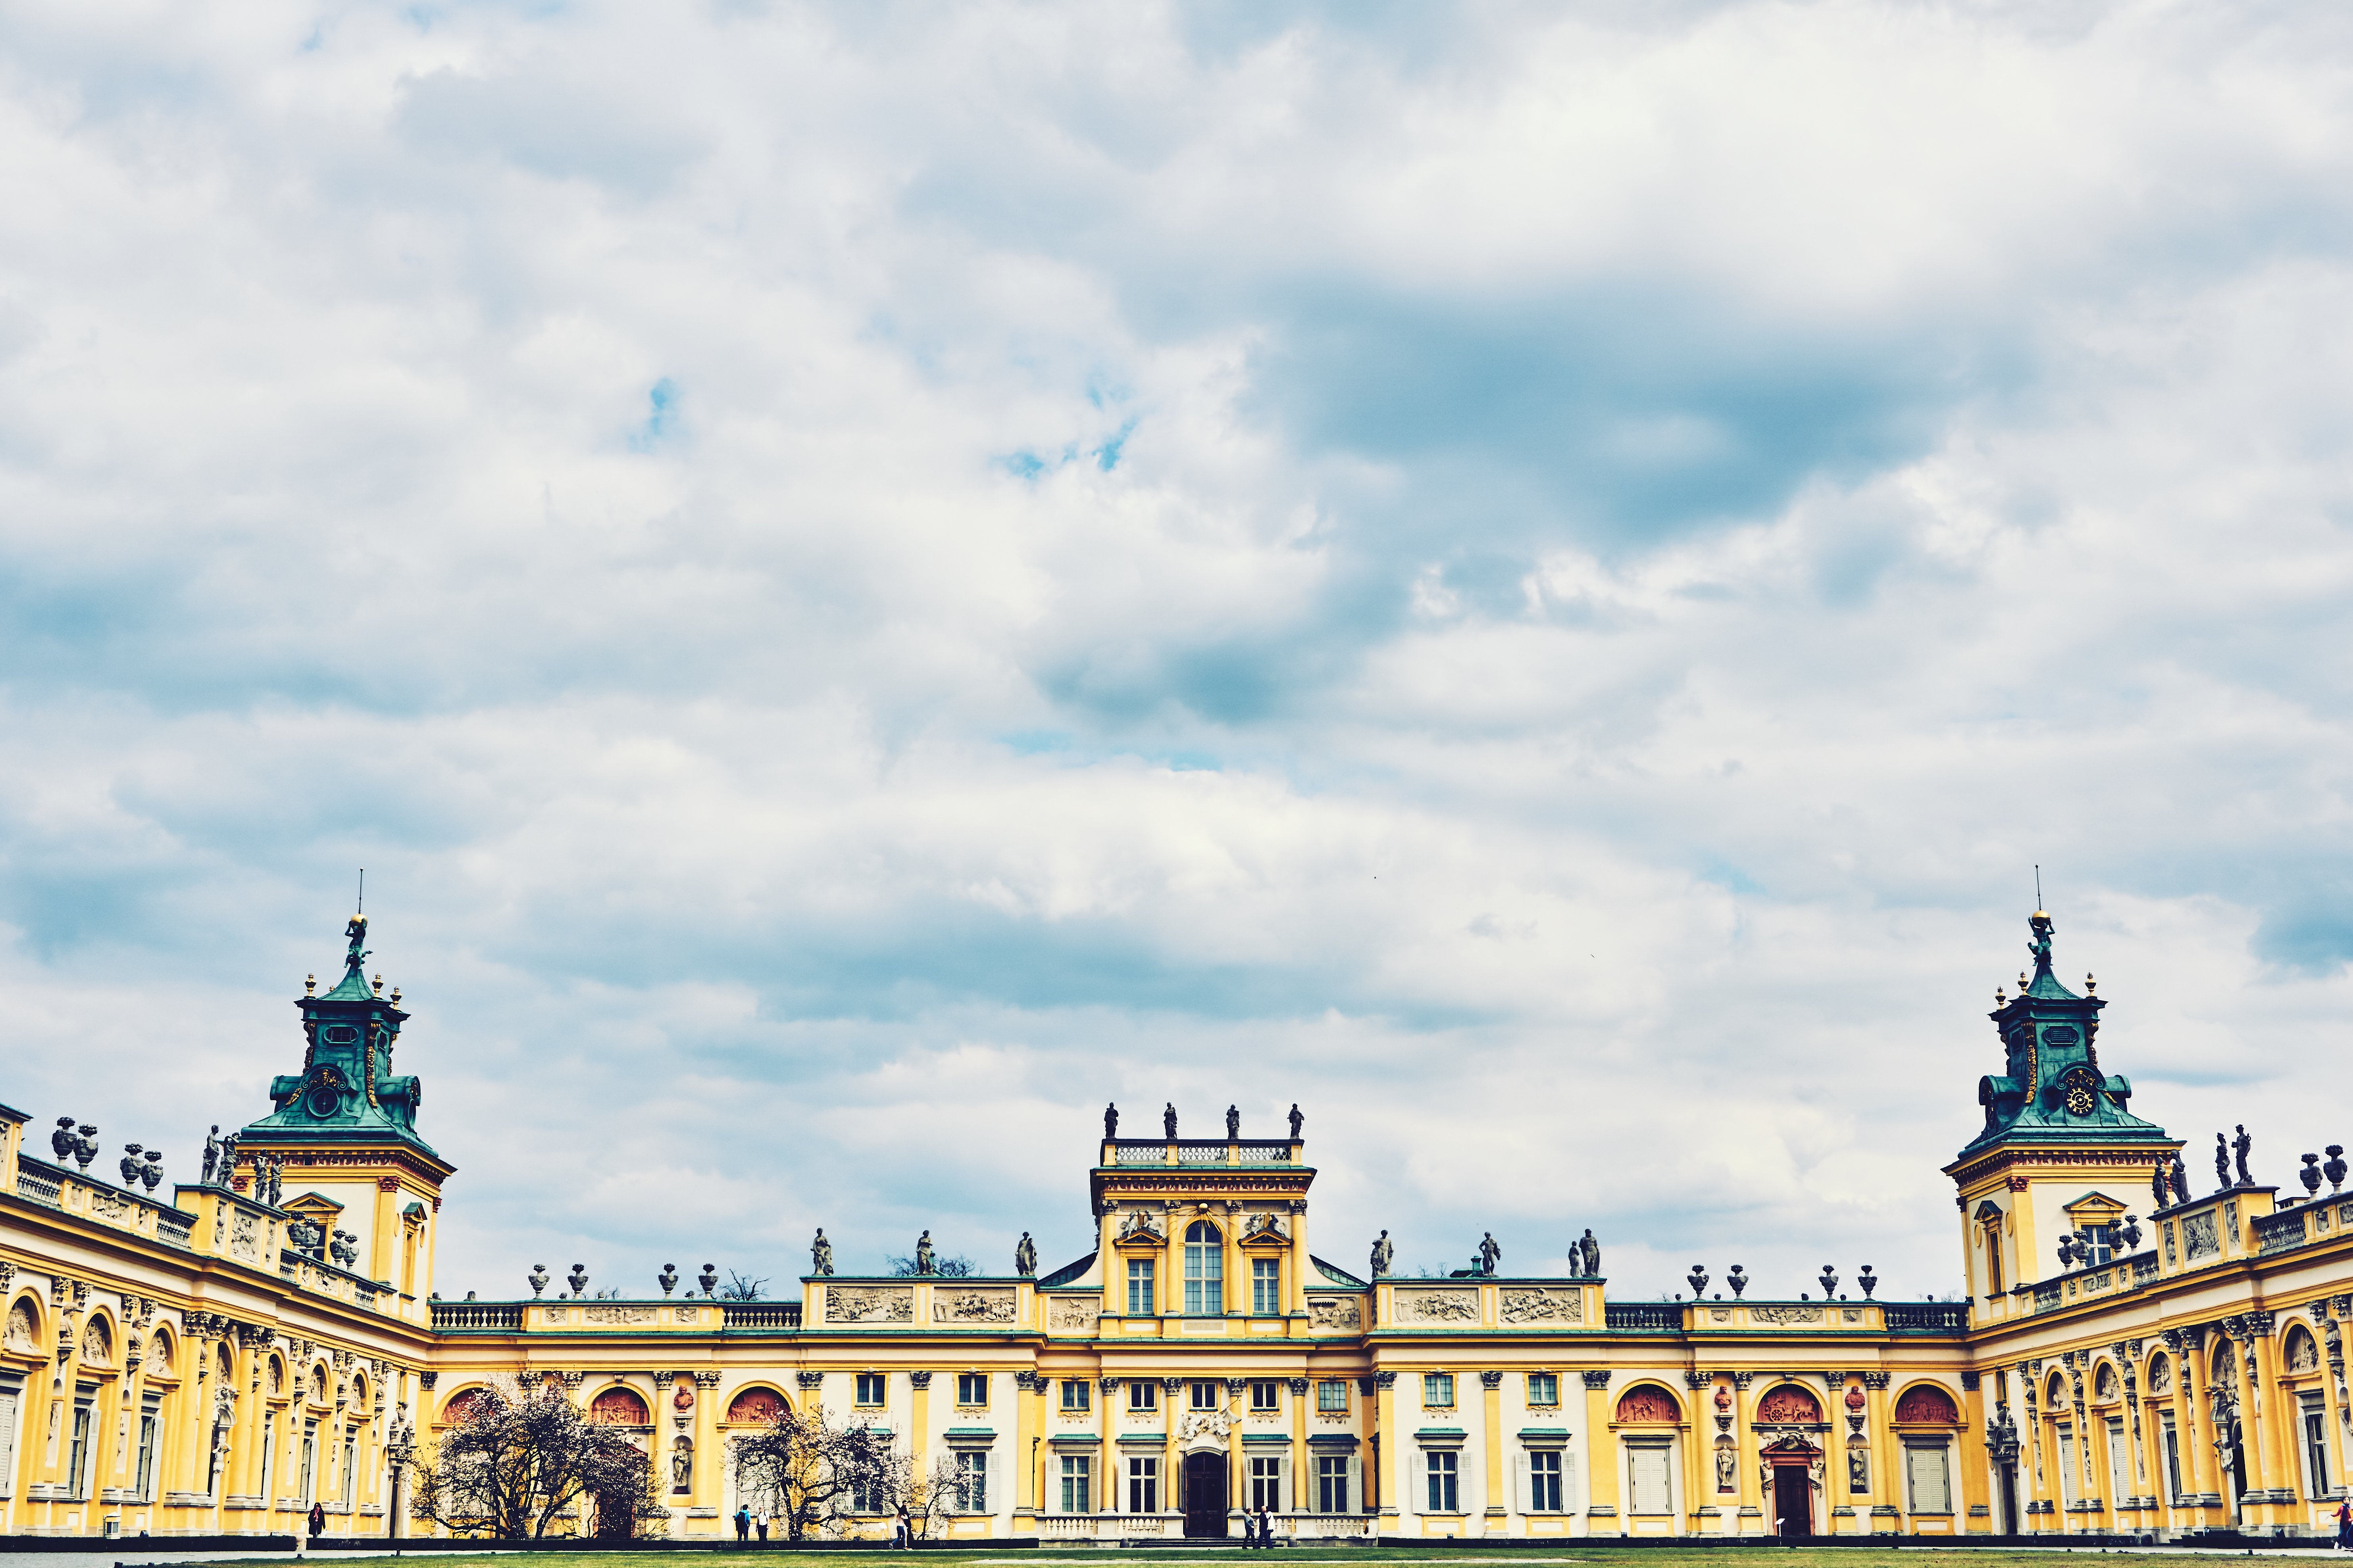
architecture, sky, skyline, building, palace, city, cityscape, evening, tower, museum, landmark, clouds, poland, baroque, urban area, human settlement